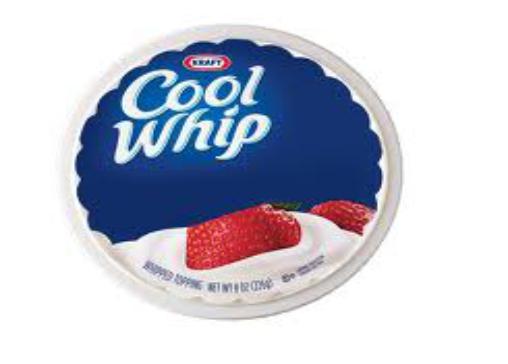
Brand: Cool Whip
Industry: Food